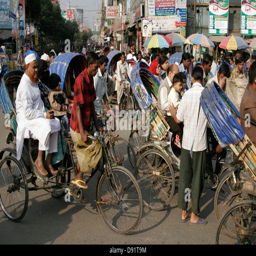
rickshaws carrying passengers on the crowded street north